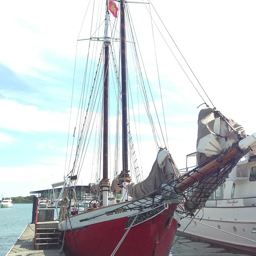
A red and white sailboat resting in a harbor.
A boat docked at land in a port.
A large white boat near a small red and white sail boat.
a red boat and a white boat docked in port
A boat has pulled up next to another boat.